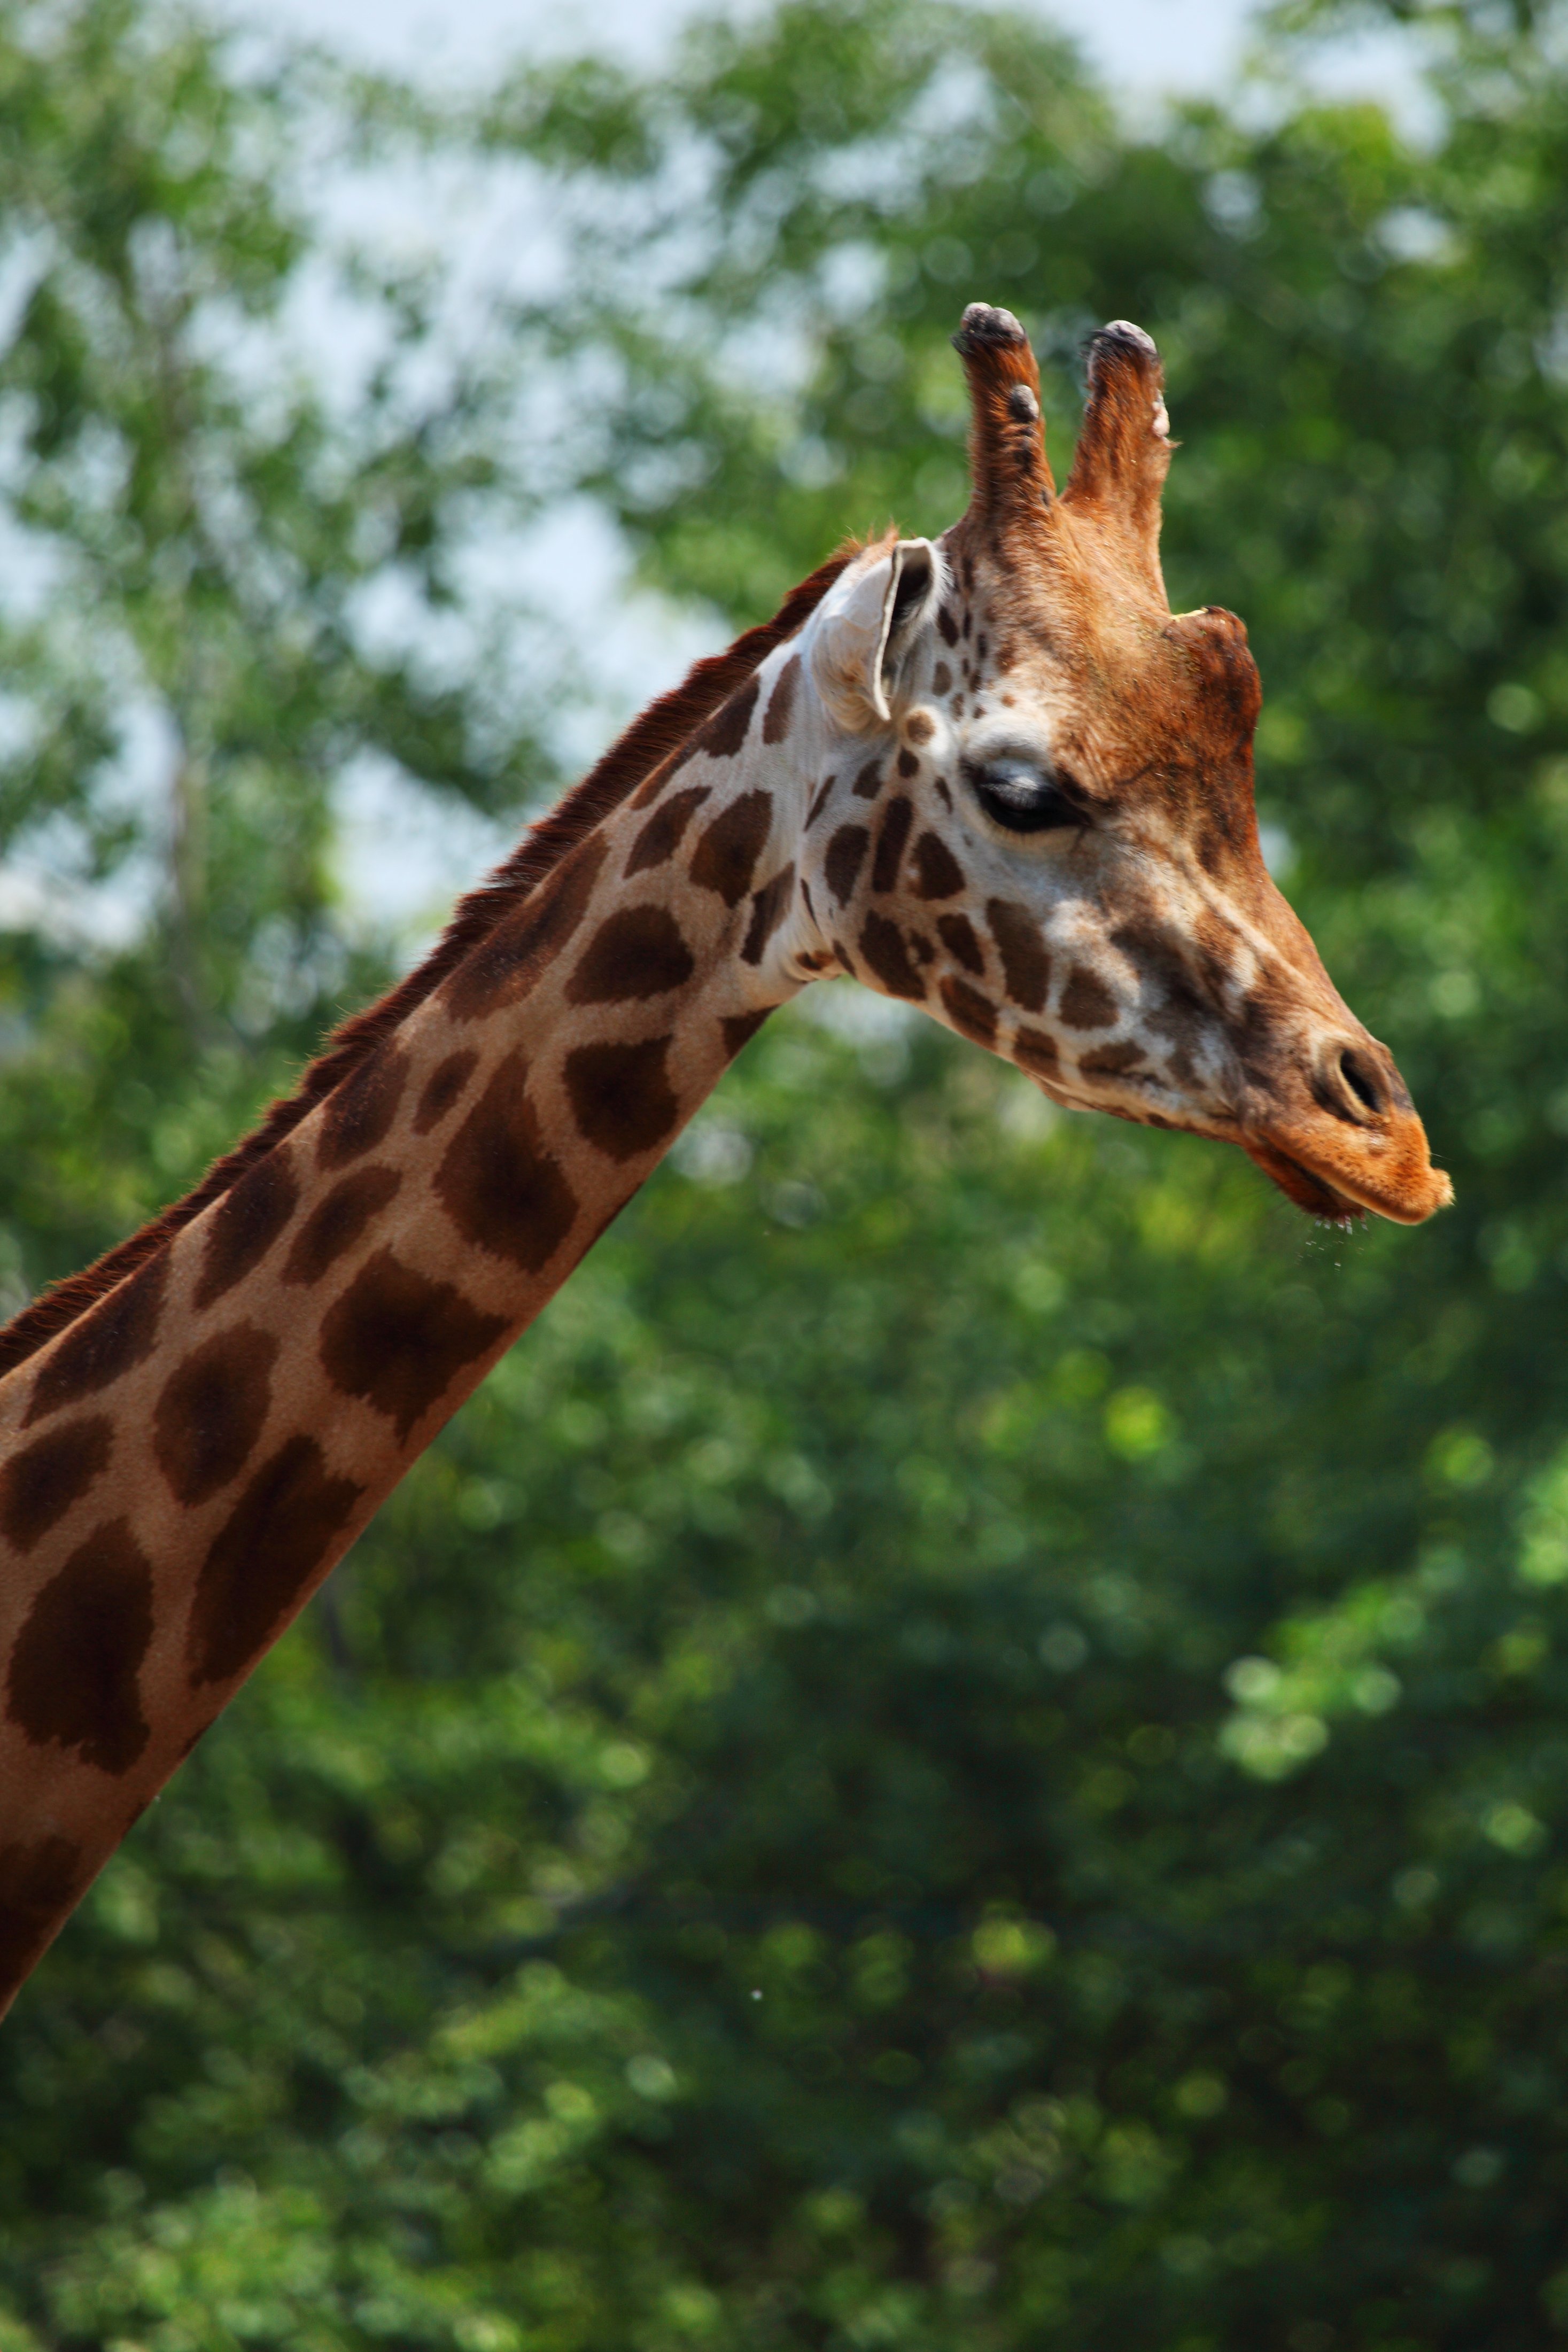
animal, wildlife, wild, zoo, green, africa, mammal, fauna, giraffe, neck, head, vertebrate, african, safari, herbivore, giraffidae